Chonemorpha fragrans

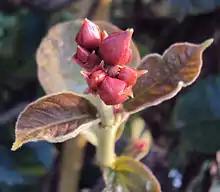
Franginpani vine flower buds

In temperate Asia, it is found within China (within the provinces of Yunnan Sheng and Guangxi).